Ojos del Salado

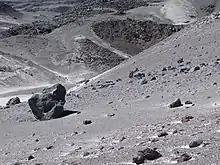
Bouldery landscape of Ojos del Salado

Ice buried beneath sand and encased in moraines is more important than surface ice at Ojos del Salado. It is retreating but the insulating effect of the cover slows the retreat. Cryokarst, erosional gullies and so-called "infilled valleys" have been observed; they most likely form when buried ice and snow melt. The combined effect of erosion by the meltwater and the disappearance of ice volume creates cavities that collapse and form the valleys and pseudokarst landforms. Pseudokarst landforms and dolines are other structures generated by the melting of buried ice.